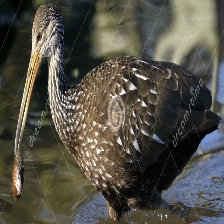
Species: LIMPKIN
Scientific name: ARAMUS GUARAUNA